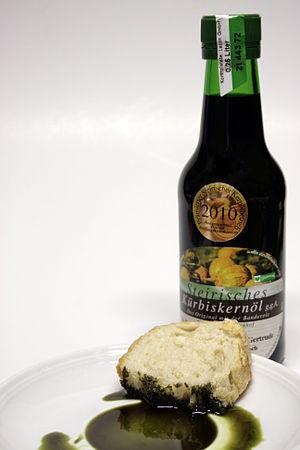
L’huile de graines de courge est une huile alimentaire extraite par pression à froid de graines de courge rôties. La variété employée est la courge à huile de Styrie. C'est une spécialité de la Styrie, un des länder autrichiens. Sa robe est d'un vert très profond. Elle accompagne traditionnellement la salade de mâche et rehausse de ses arômes de noix le velouté au potimarron. Elle ne se prête pas à la friture et se consomme froide. Dans les pays germaniques, beaucoup d'hommes en consomment pour se protéger du risque de cancer de la prostate. Il existe même des glaces à l'huile de graines de courge.